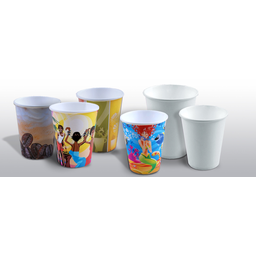
Label: paper